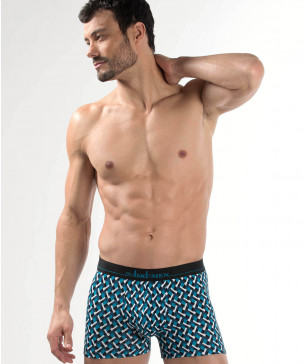
Gender: men